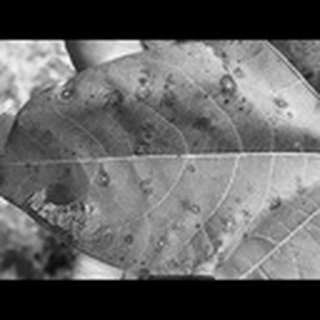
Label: cotton_target_spot